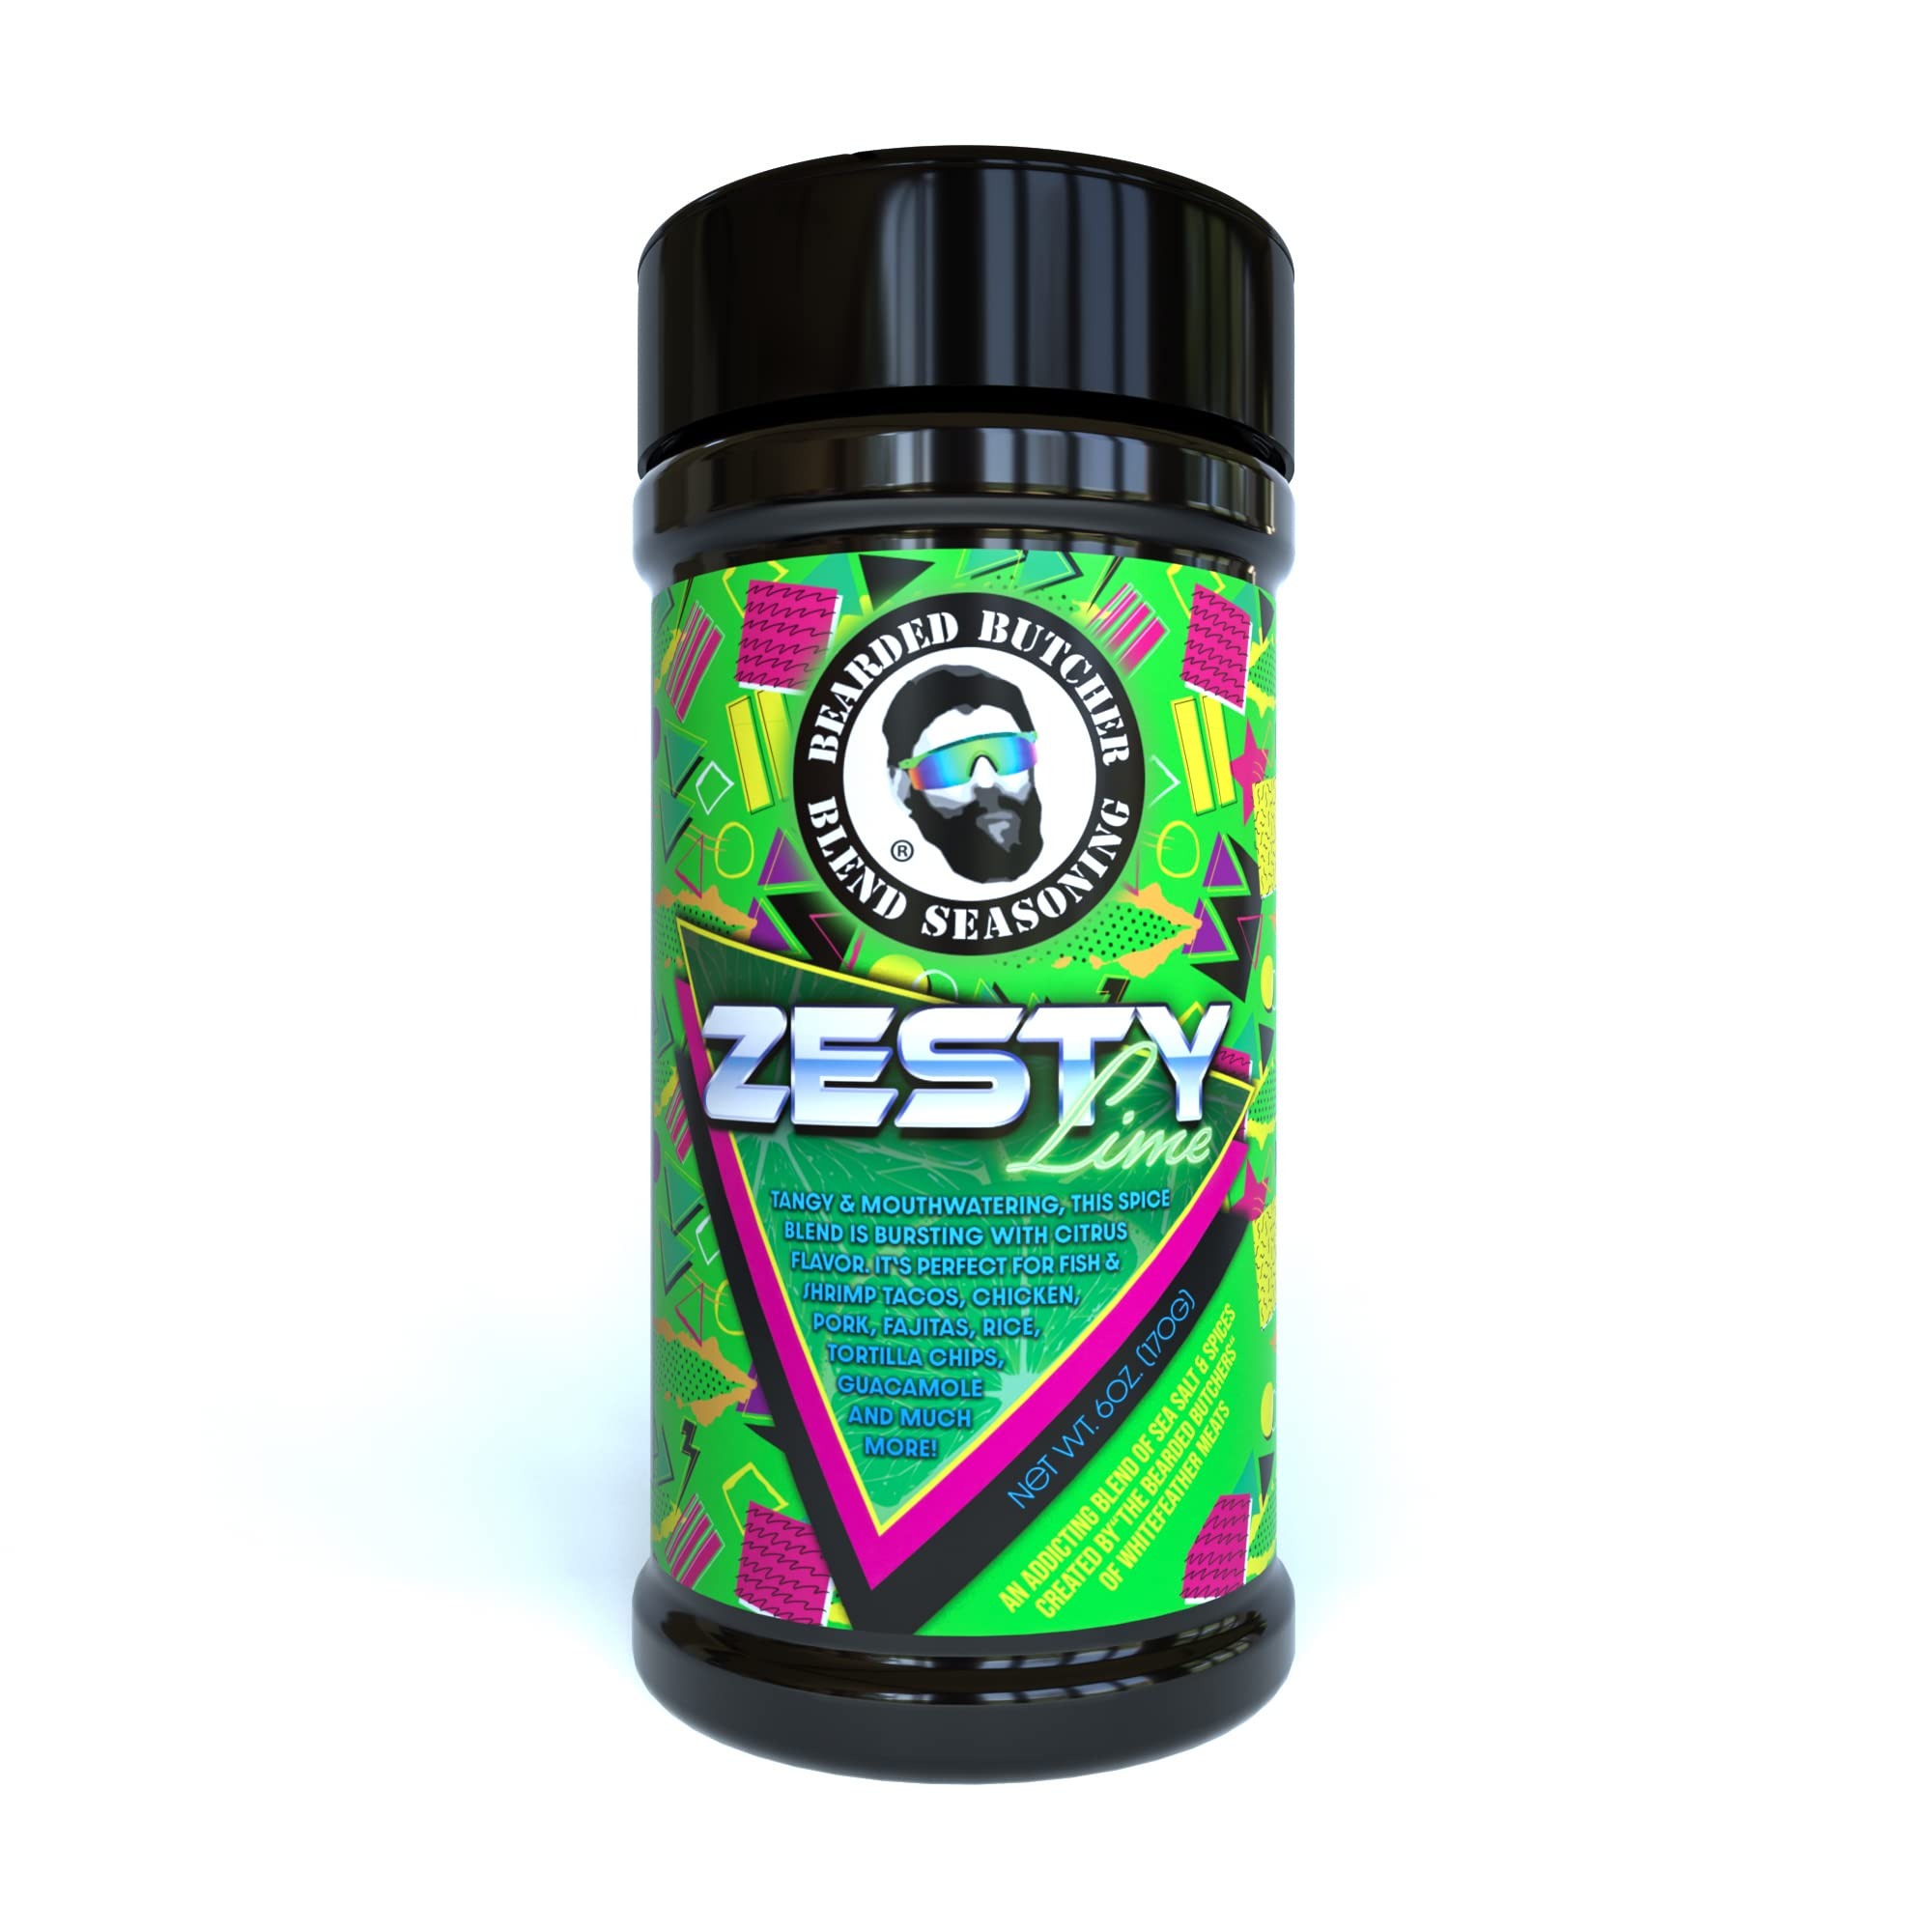
Item Name: Bearded Butchers Zesty Lime Blend Seasoning, 6 oz Shaker - Tangy Lime and Savory Seasonings, Perfect for Fish, Shrimp Tacos, Guacamole, Chip Dips, and More! No MSG, Gluten-Free
Bullet Point 1: TANGY, ZESTY FLAVOR – The Bearded Butcher Zesty Lime Blend offers a perfectly balanced combination of tangy lime and savory spices. The citrusy pop of lime enhances the freshness of your dishes, creating a bold and mouthwatering flavor that complements seafood, tacos, dips, and more. With just the right amount of zing, it’s the perfect seasoning to brighten up your meals with a refreshing twist.
Bullet Point 2: VERSATILE SEASONING – The Bearded Butcher Zesty Lime Blend is perfect for seasoning fish, shrimp, tacos, guacamole, and chip dips, making it an essential addition to any kitchen for bright, tangy flavor.
Bullet Point 3: ELEVATES LIGHTER DISHES – Add a burst of lime flavor to your favorite seafood, chicken, and veggie dishes, perfect for enhancing lighter meals like fish tacos, grilled shrimp, or fresh salads.
Bullet Point 4: NO ADDED SUGAR OR PRESERVATIVES – You can feel good about using our Zesty Lime Blend, as it’s free from added sugar and preservatives, making it the perfect choice for those looking for a clean and healthy seasoning.
Bullet Point 5: BRIGHT, TANGY FLAVOR – Infused with Makrut lime leaf flavor and spices like paprika and celery seed, this seasoning brings a zesty citrus punch to your food that will make your taste buds come alive.
Product Description: Bearded Butcher Blend Zesty Lime Seasoning is the perfect way to elevate your dishes with a tangy, refreshing kick. Infused with bright lime flavor and savory seasonings, this versatile seasoning is ideal for seafood like fish and shrimp, or for adding a burst of flavor to tacos, guacamole, and chip dips. It’s perfect for anyone looking to enhance their lighter dishes with a pop of citrusy goodness. Whether you’re making fresh fish tacos or mixing it into a dip for tortilla chips, this seasoning will quickly become a kitchen favorite. Made with high-quality ingredients like sea salt, dehydrated onion and garlic, and Makrut lime leaf flavor, Bearded Butcher Blend Zesty Lime Seasoning adds that perfect zesty kick to any meal. Our seasoning is free from MSG and anti-caking agents, making it a pure and natural way to bring new life to your meals. With our Zesty Lime Blend, you can easily add a fresh, tangy touch to your favorite recipes, creating unforgettable flavors in every bite. Whether you’re cooking for the family or prepping for a party, this seasoning offers the versatility and bold flavor you need to take your meals to the next level. Ideal for those who love fresh, bright flavors and want to spice up their everyday dishes without added preservatives or chemicals.
Value: 6.0
Unit: Ounce

Price: 22.78